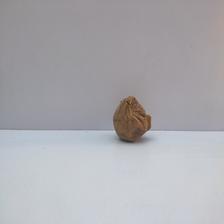
Size: Spoiled